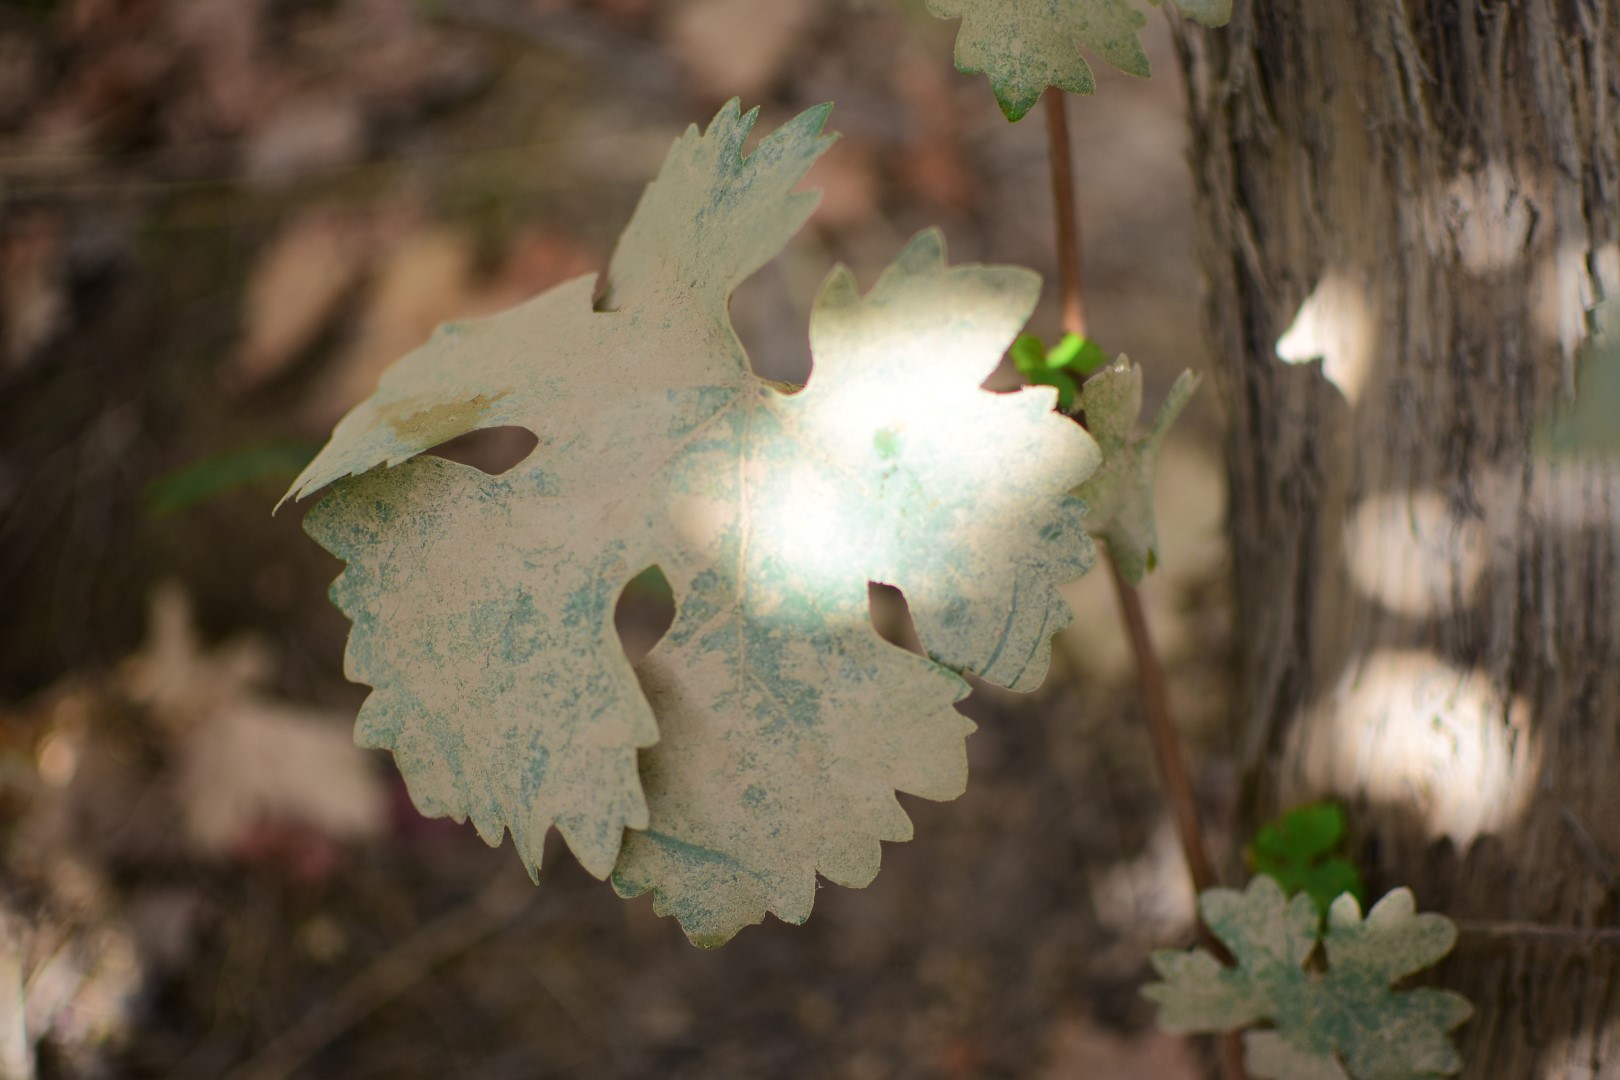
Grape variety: Shdah